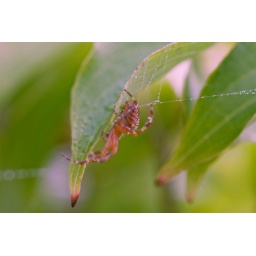
This guy and his friends have been busy in the trees in front of my house